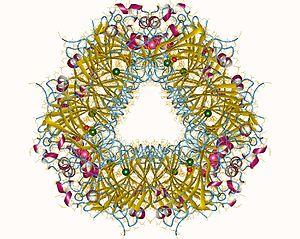
L'oxalate décarboxylase est une lyase qui catalyse la réaction :